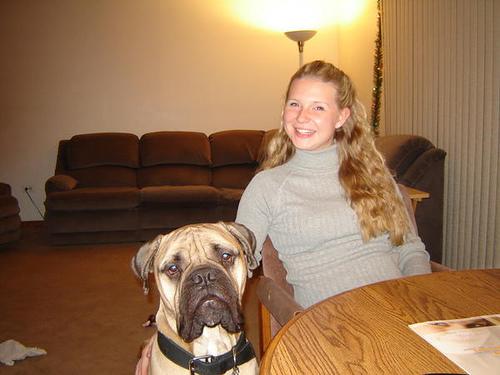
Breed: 231-n000077-bull_mastiff